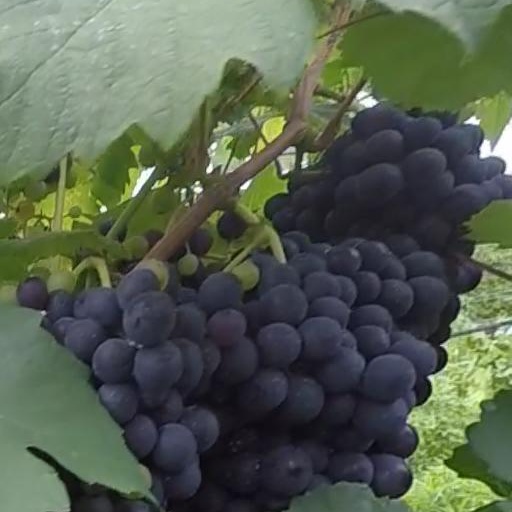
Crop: grape